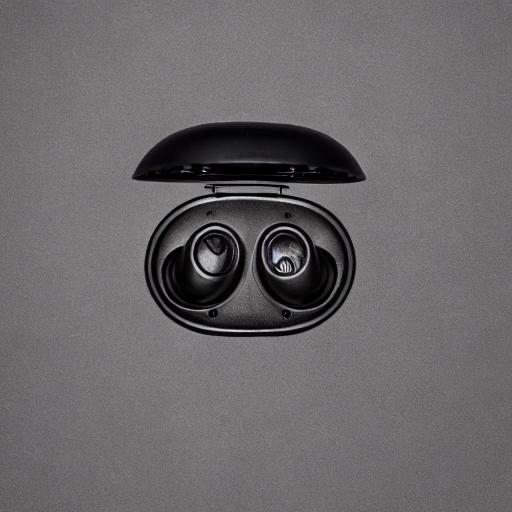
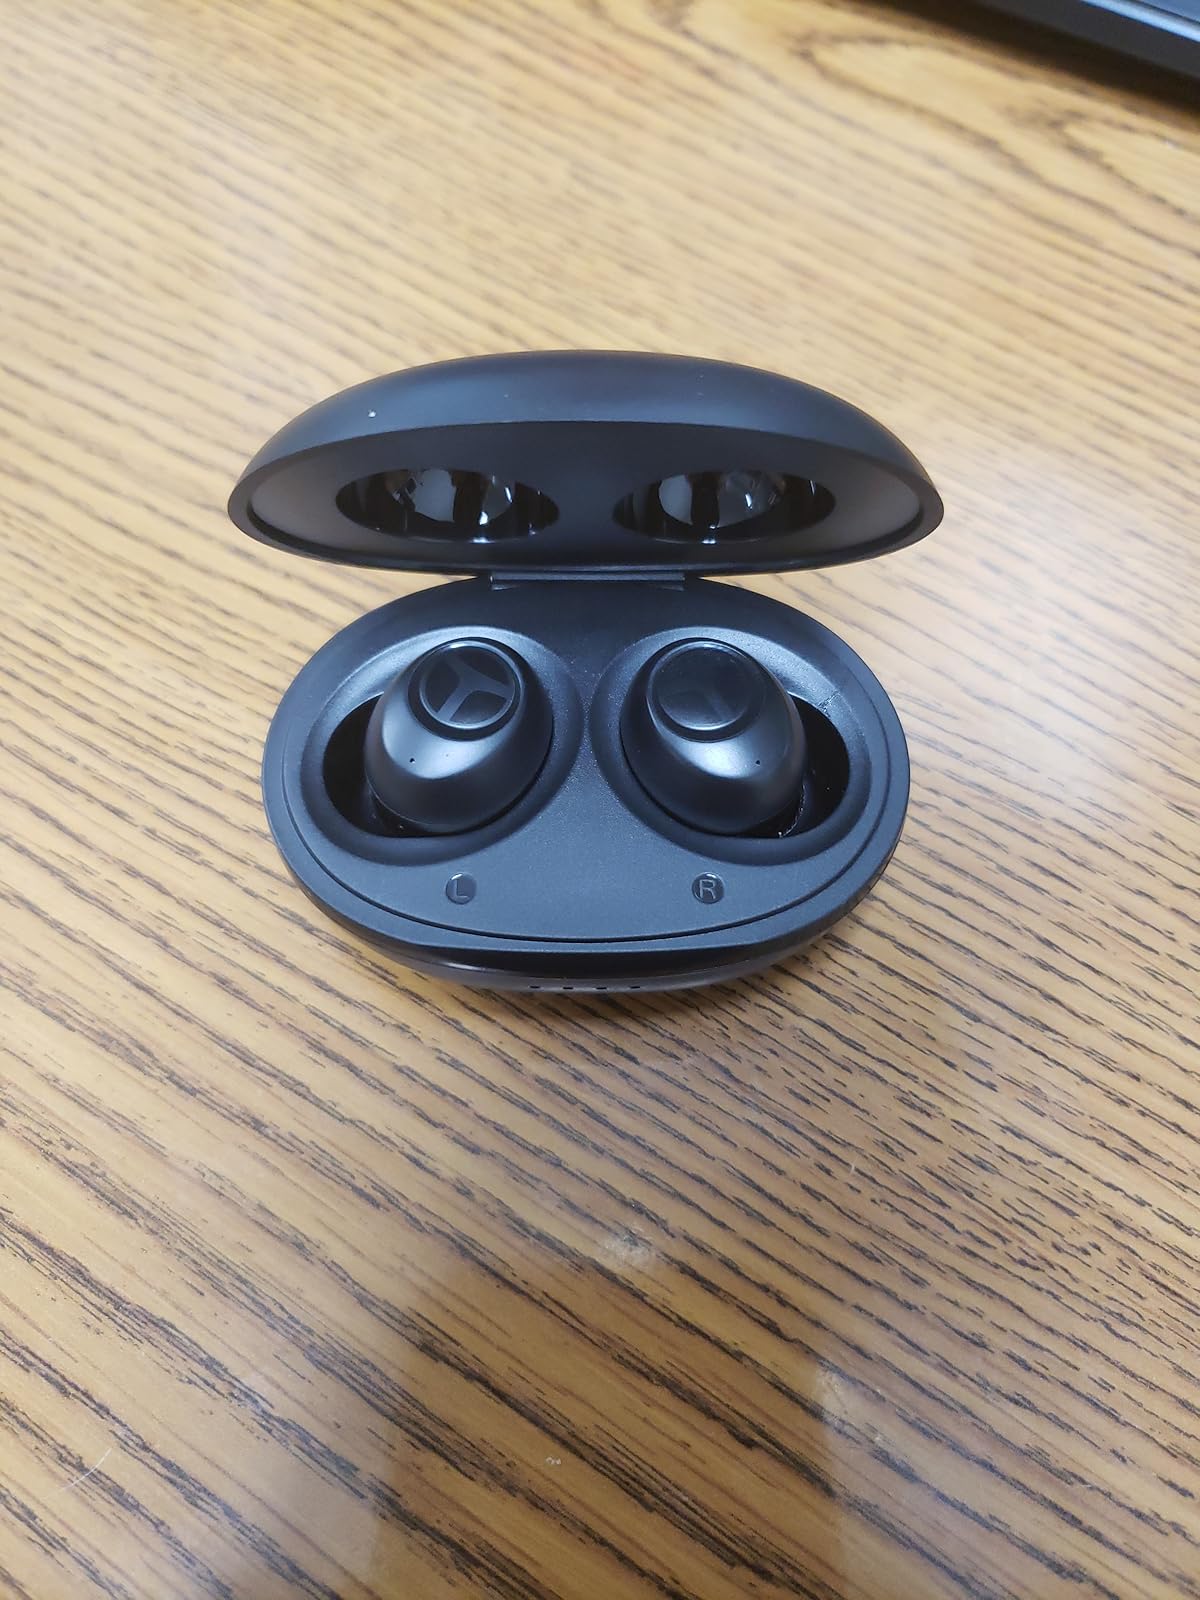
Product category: earbuds
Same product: no